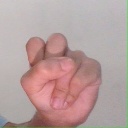
अक्षर: स